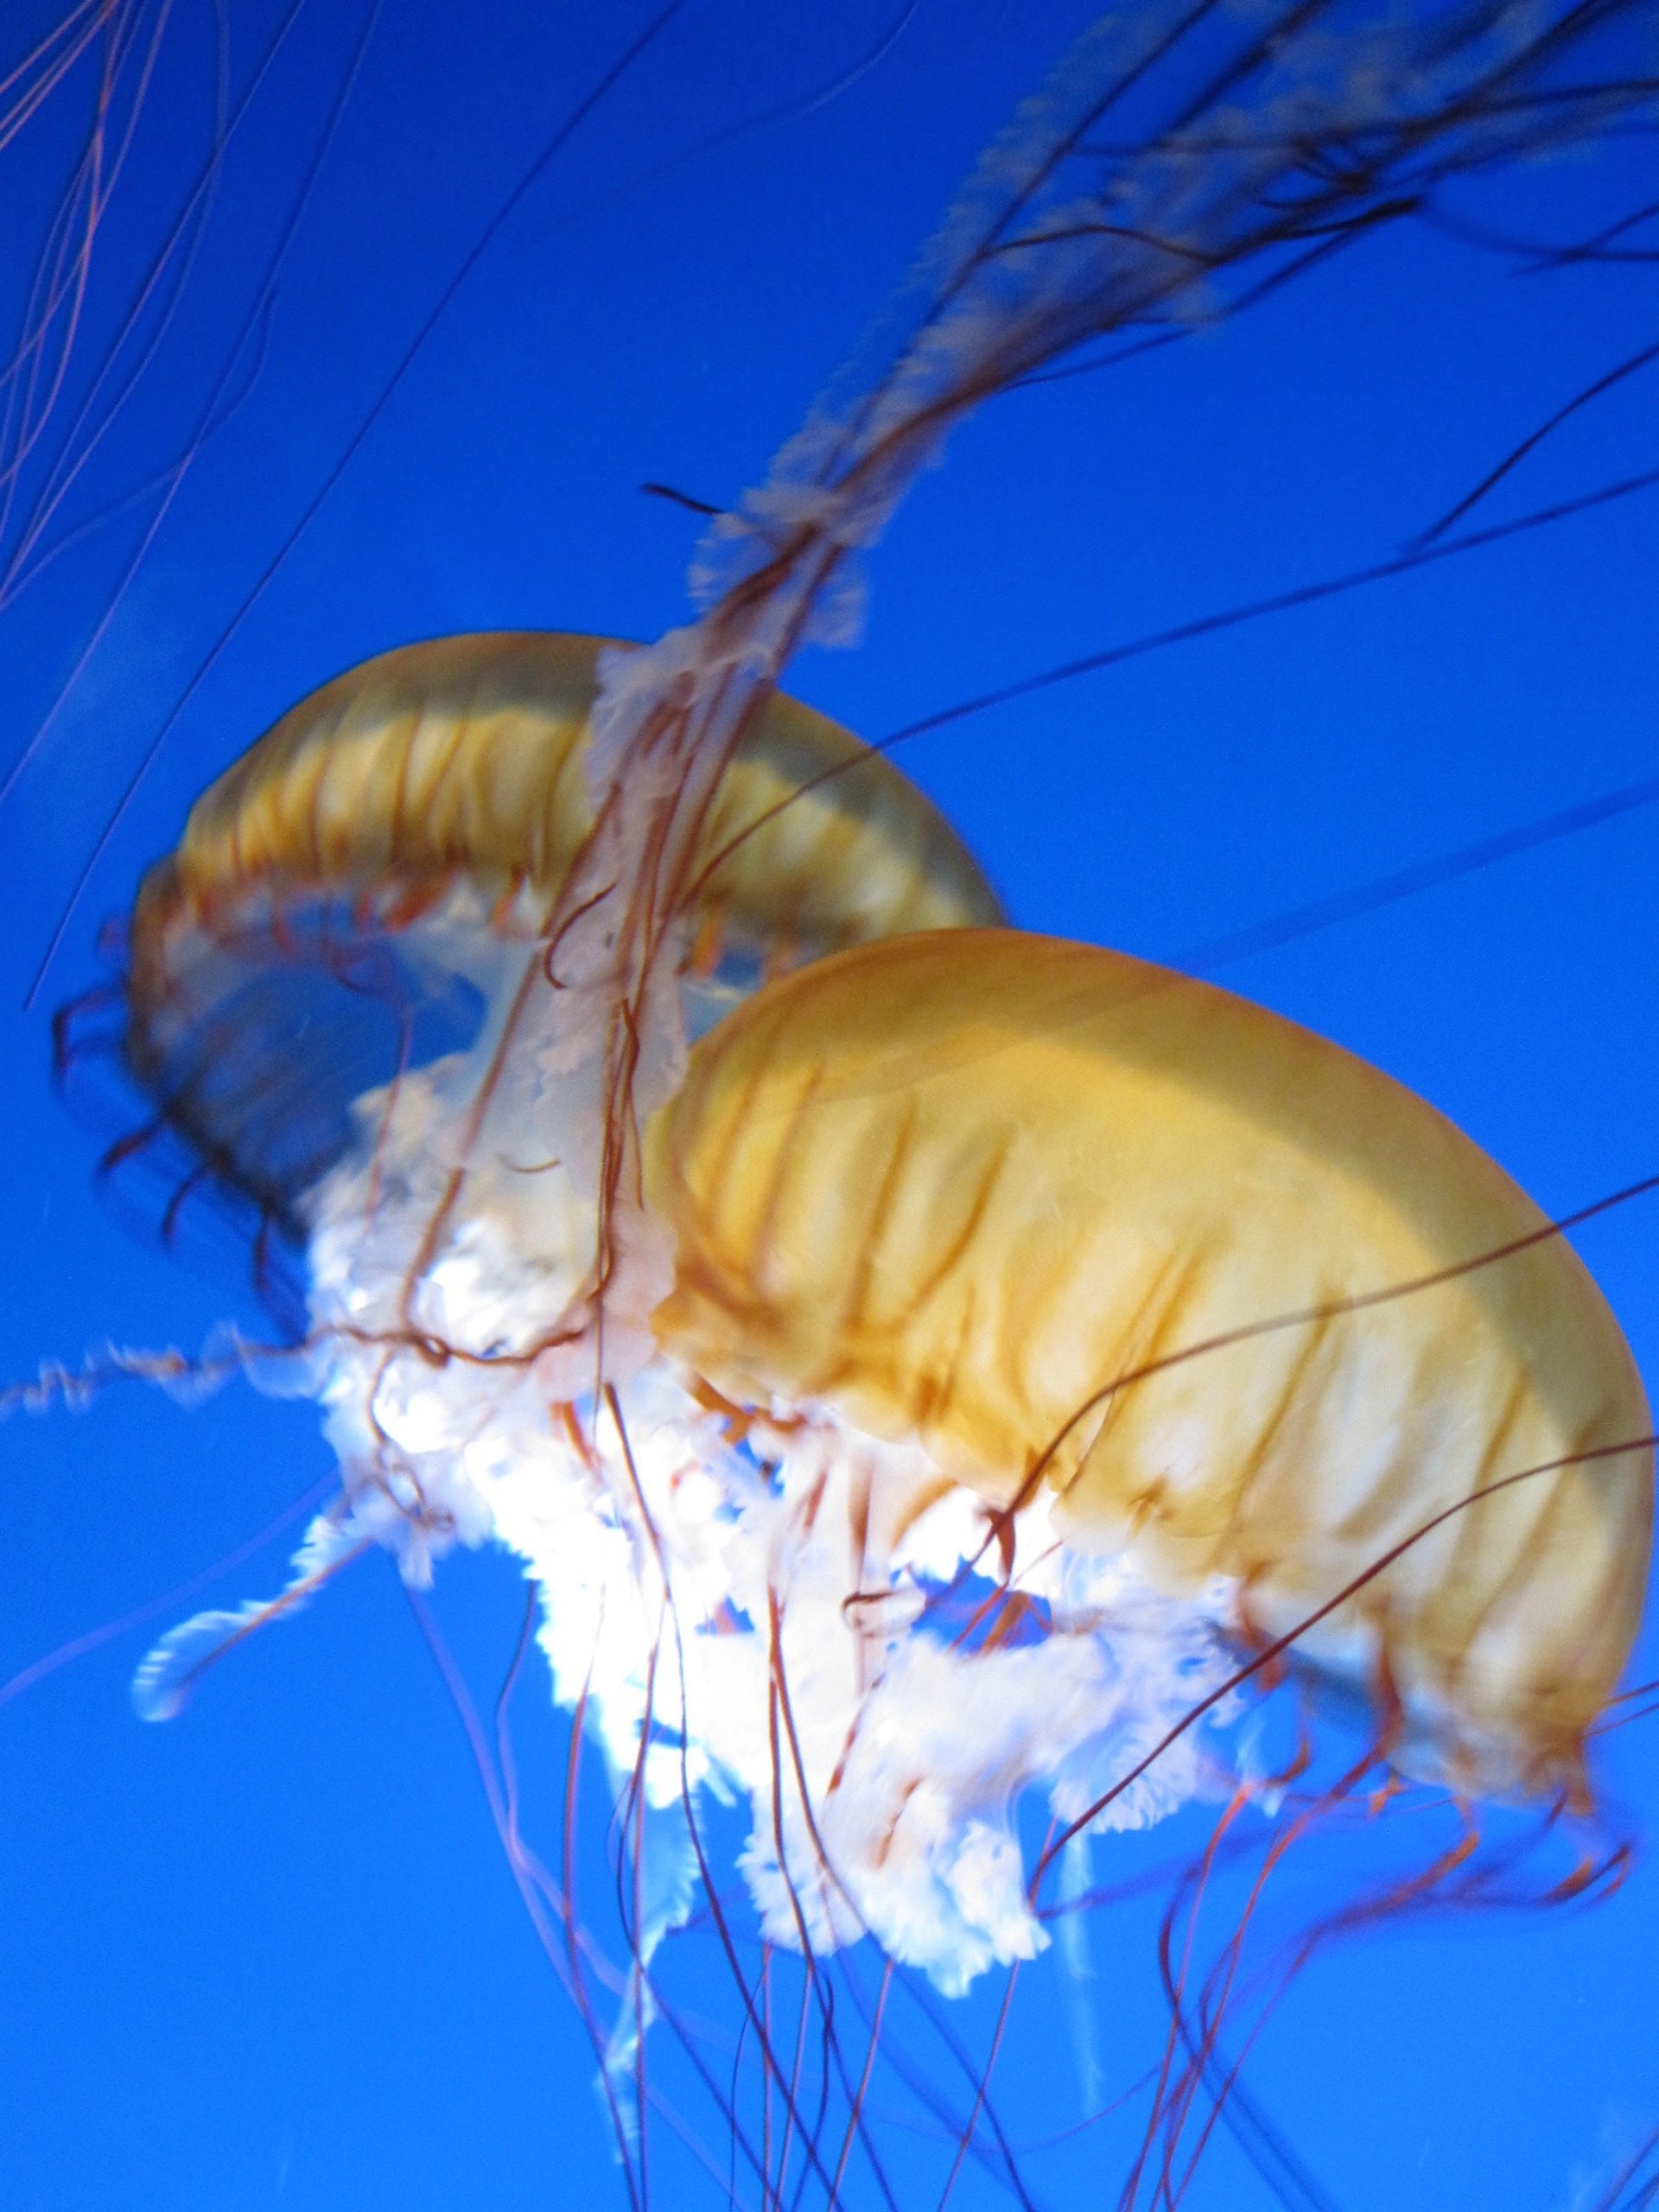
water, wing, biology, jellyfish, blue, invertebrate, aquarium, cnidaria, marine, creature, jelly fish, marine biology, marine invertebrates